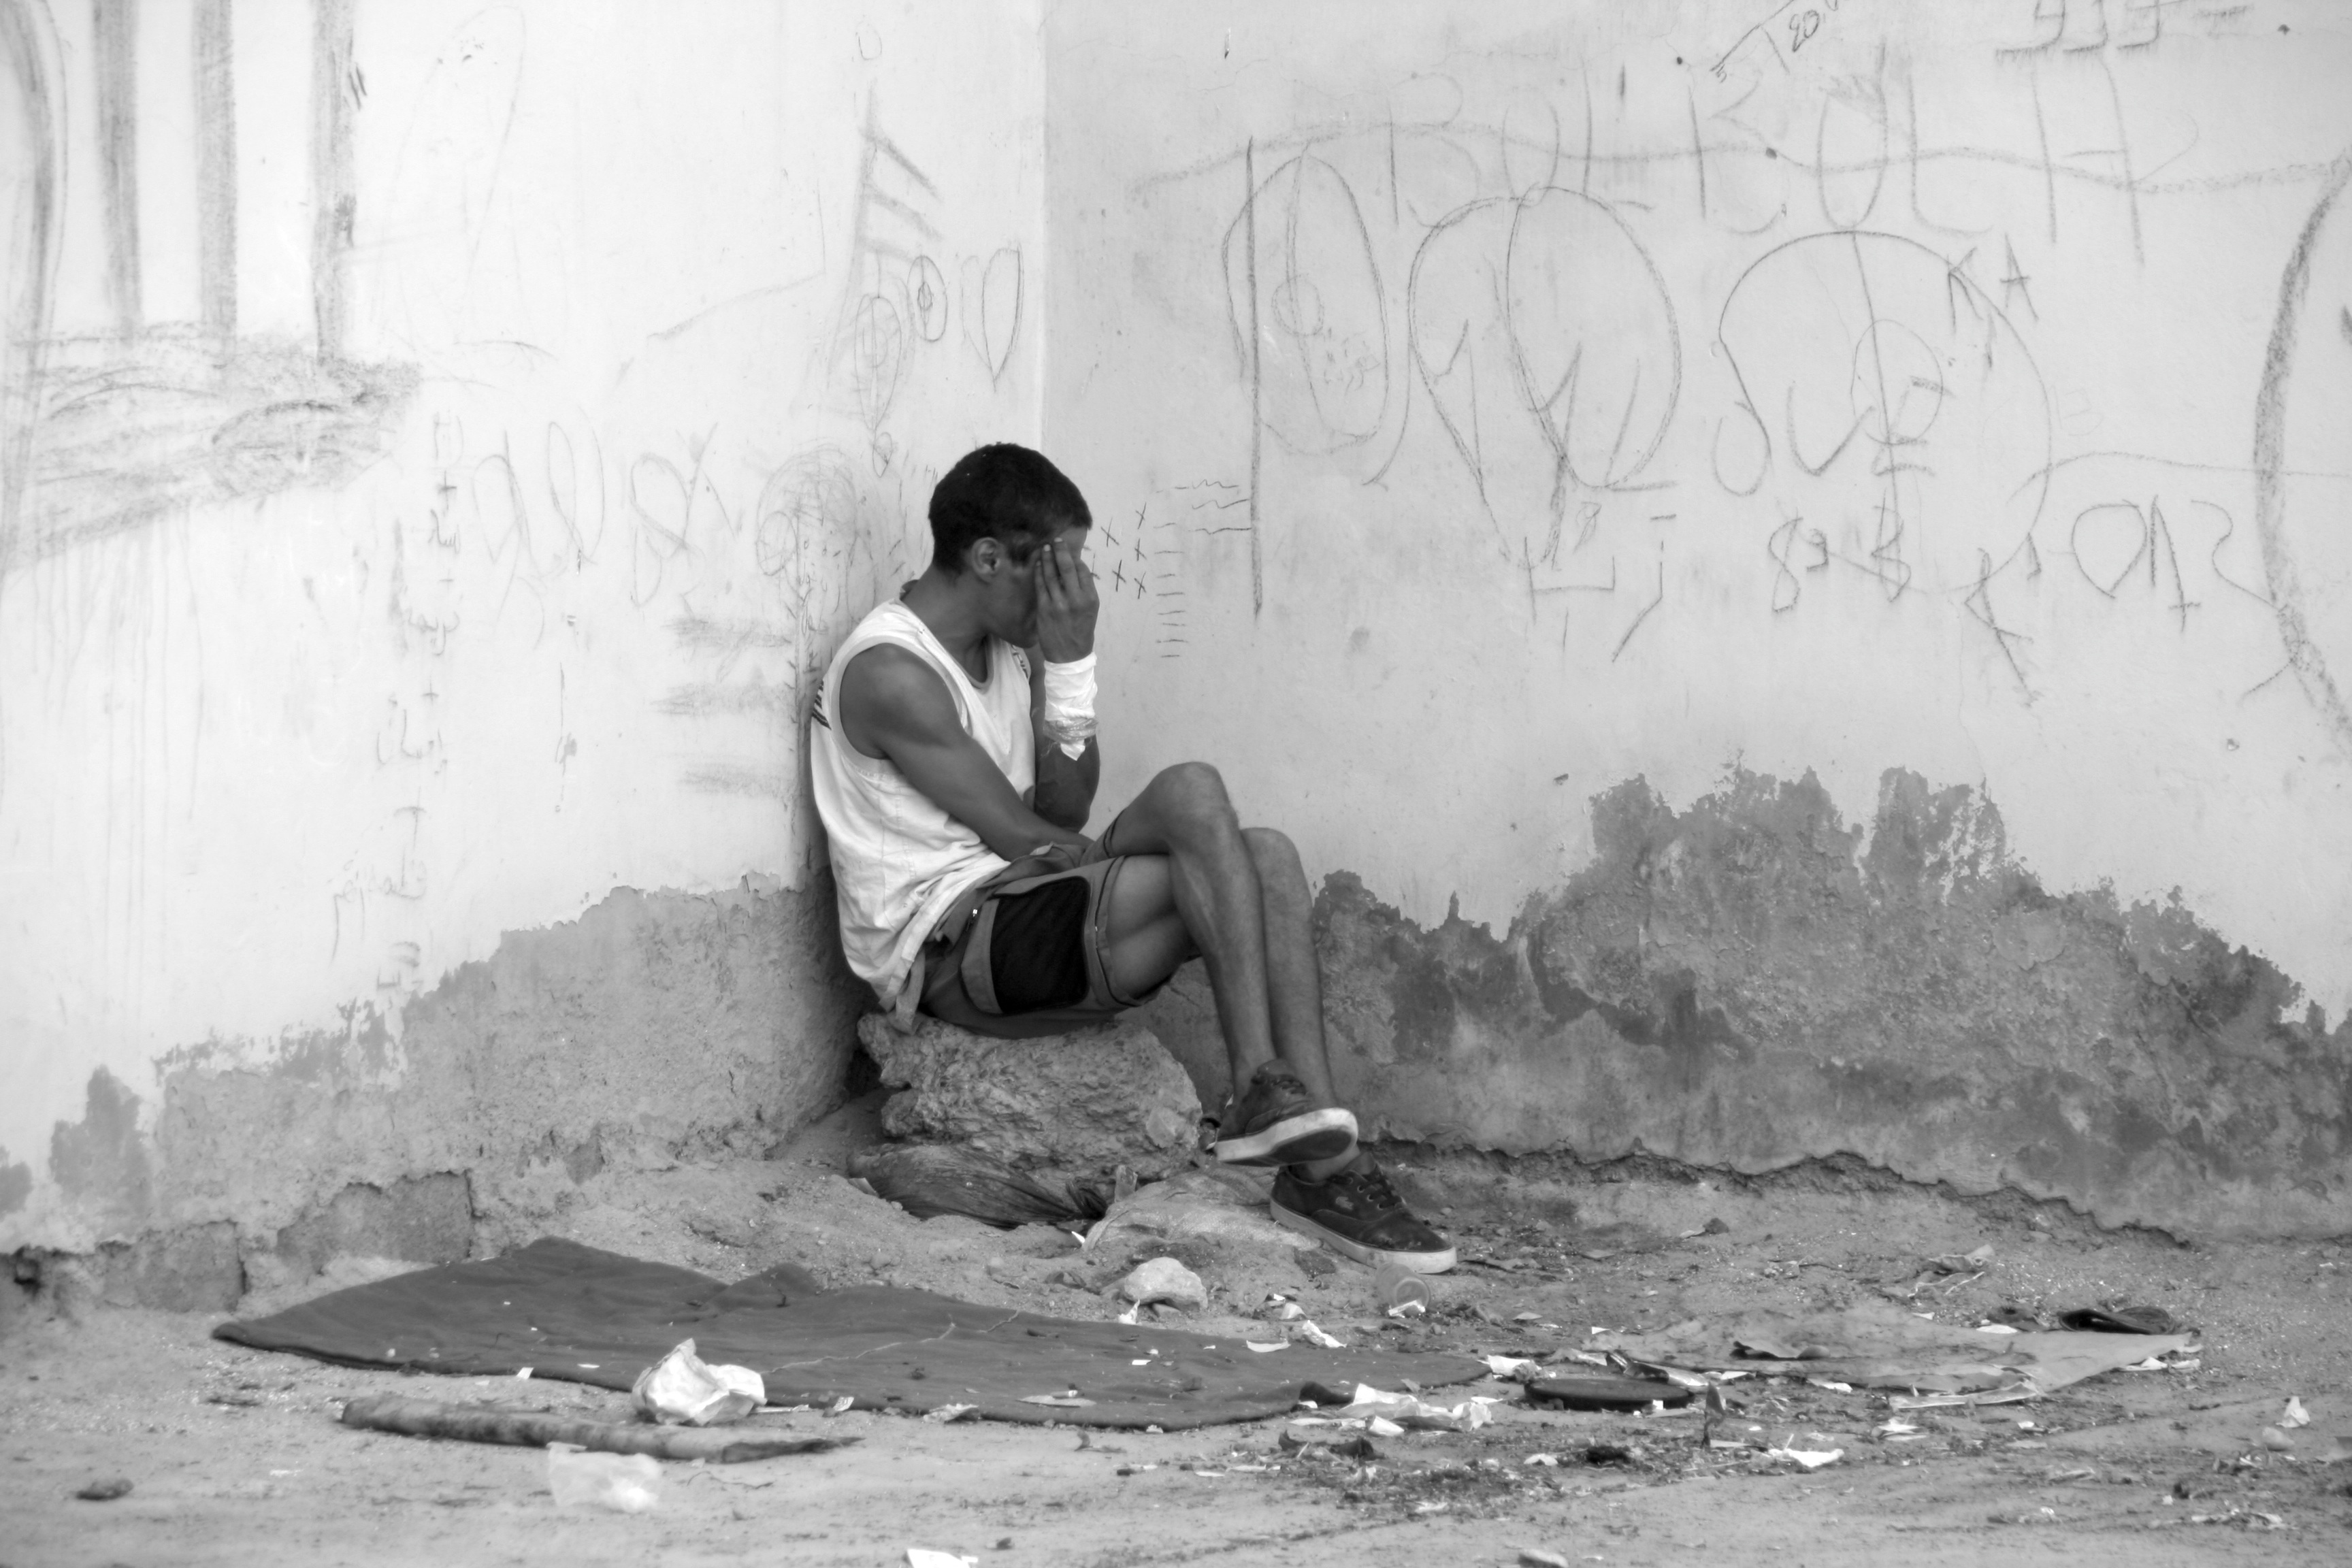
man, black and white, street, view, monochrome, sketch, drawing, photograph, morocco, monochrome photography, human positions